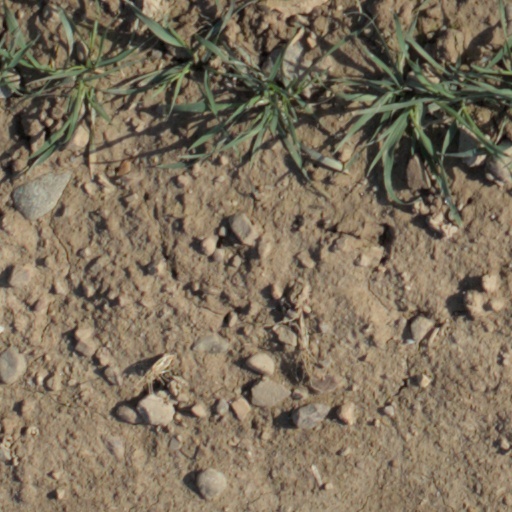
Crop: wheat